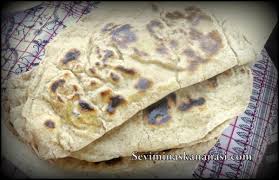
Yemek: gozleme